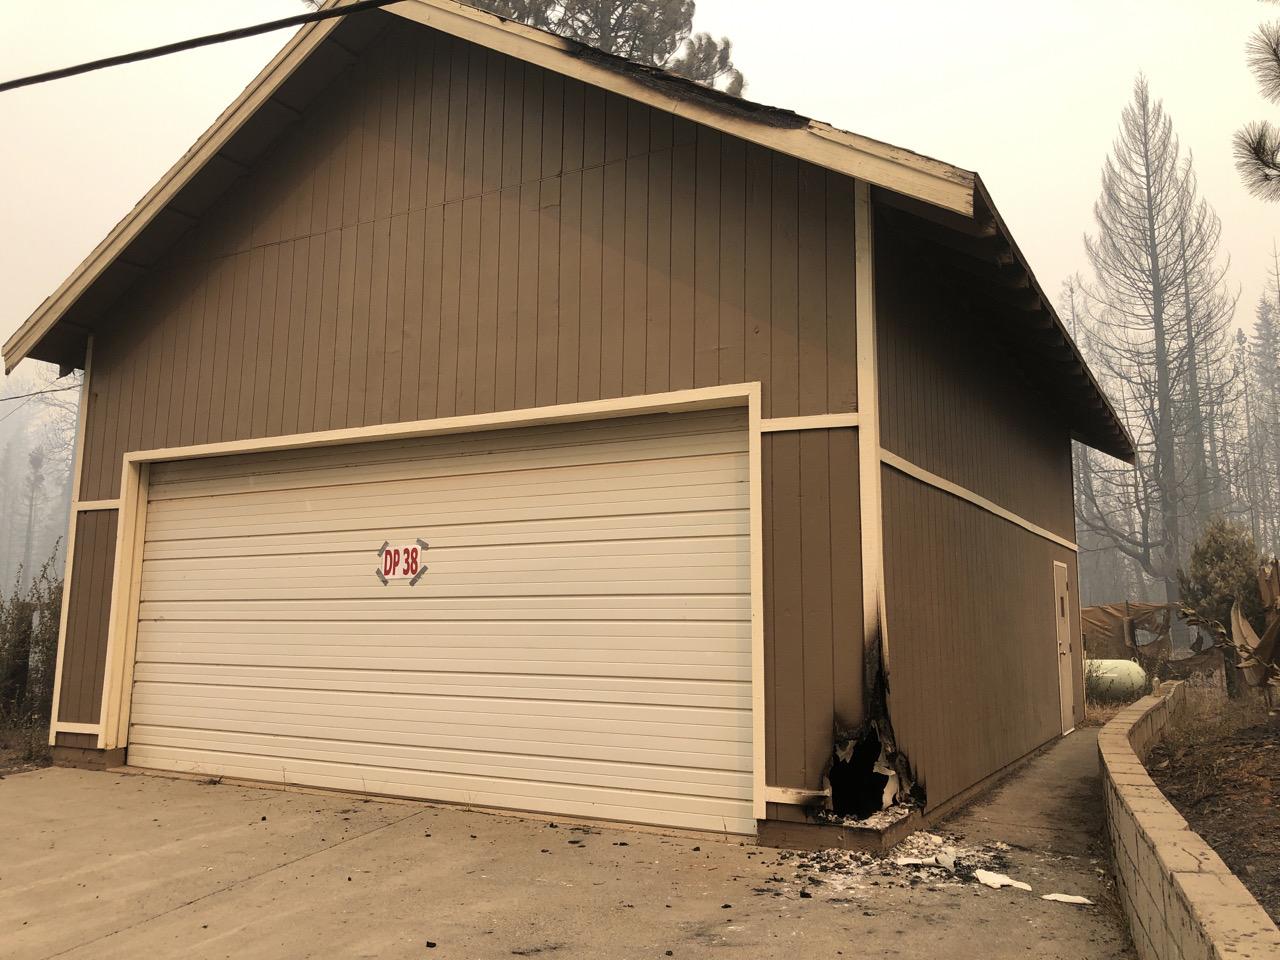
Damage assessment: minor